Muhammad Hasan al-Najafi

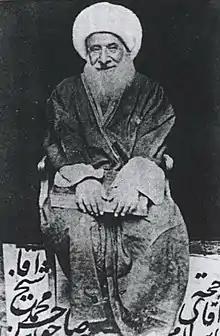

Grand Ayatollah Sheikh Muhammad-Hasan al-Najafi (1785–1850), also known as Sahib al-Jawahir (Arabic: ), was a prominent Shiite religious authority and author. He was most known for his books of "Jawahir al-Kalam Fi Sharh Shara'i' al-Islam", a 42-volume work on fiqh"."